Jesse Wagstaff

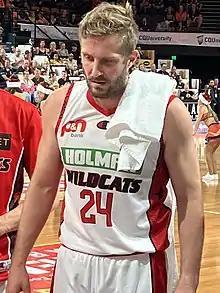
Wagstaff with the Perth Wildcats in 2022

Jesse Kendall James Wagstaff (born 30 April 1986) is an Australian professional basketball player for the Perth Wildcats of the National Basketball League (NBL). After playing college basketball for the Metro State Roadrunners in the United States, he joined the Wildcats in 2009 and won Rookie of the Year and a championship in his first season in the NBL. He went on to earn NBL Best Sixth Man in 2012 and then won five more championships in 2014, 2016, 2017, 2019 and 2020. In November 2024, he played his 483rd game for the Wildcats, breaking the club's all-time games played record. He has also represented Australia in two Commonwealth Games including gold at Gold Coast 2018 and silver at Birmingham 2022.